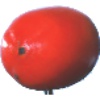
Label: Kaki 1